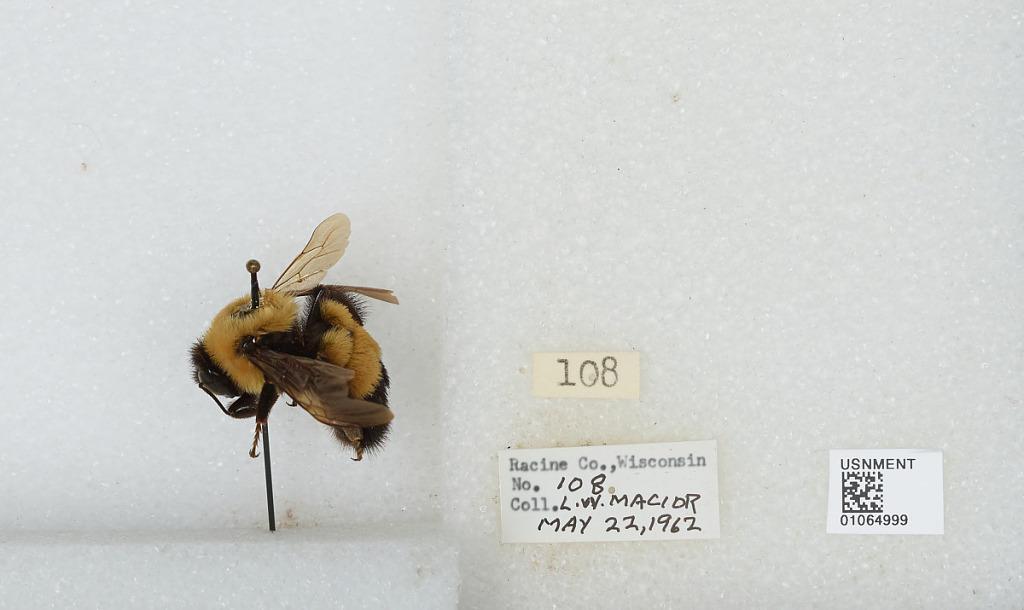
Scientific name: Bombus (Bombus) affinis Cresson
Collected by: L. Macior
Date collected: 1962-5-22
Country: United States
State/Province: Wisconsin
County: Racine
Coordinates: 42.78, -87.76